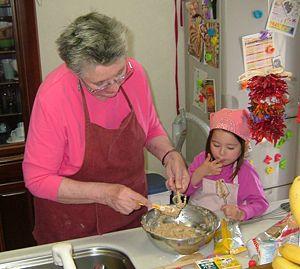
La cuisine est l'ensemble des techniques de préparation des aliments en vue de leur consommation par les êtres humains. La cuisine est diverse à travers le monde. Elle est l'un des éléments représentant la notion de terroir quand elle est le fruit des ressources naturelles et productions agricoles locales, des us et coutumes, de la culture et des croyances, du perfectionnement des techniques, des échanges entre peuples et cultures.